Thomas Laxton

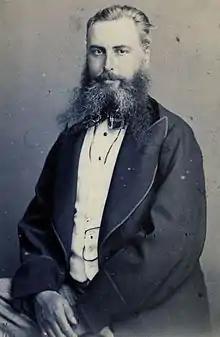
Thomas Laxton (undated photo)

Thomas Laxton (1830 – 6 August 1893) was a plant breeder and a correspondent of Charles Darwin, best known for his hybridisation of peas.